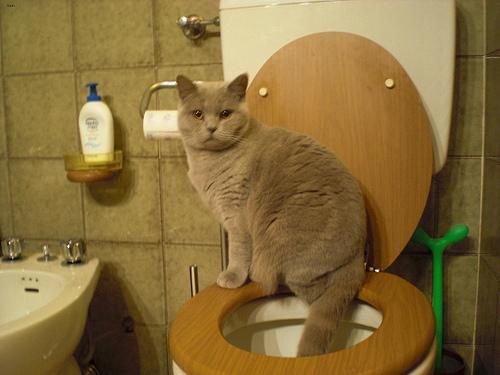
British Shorthair